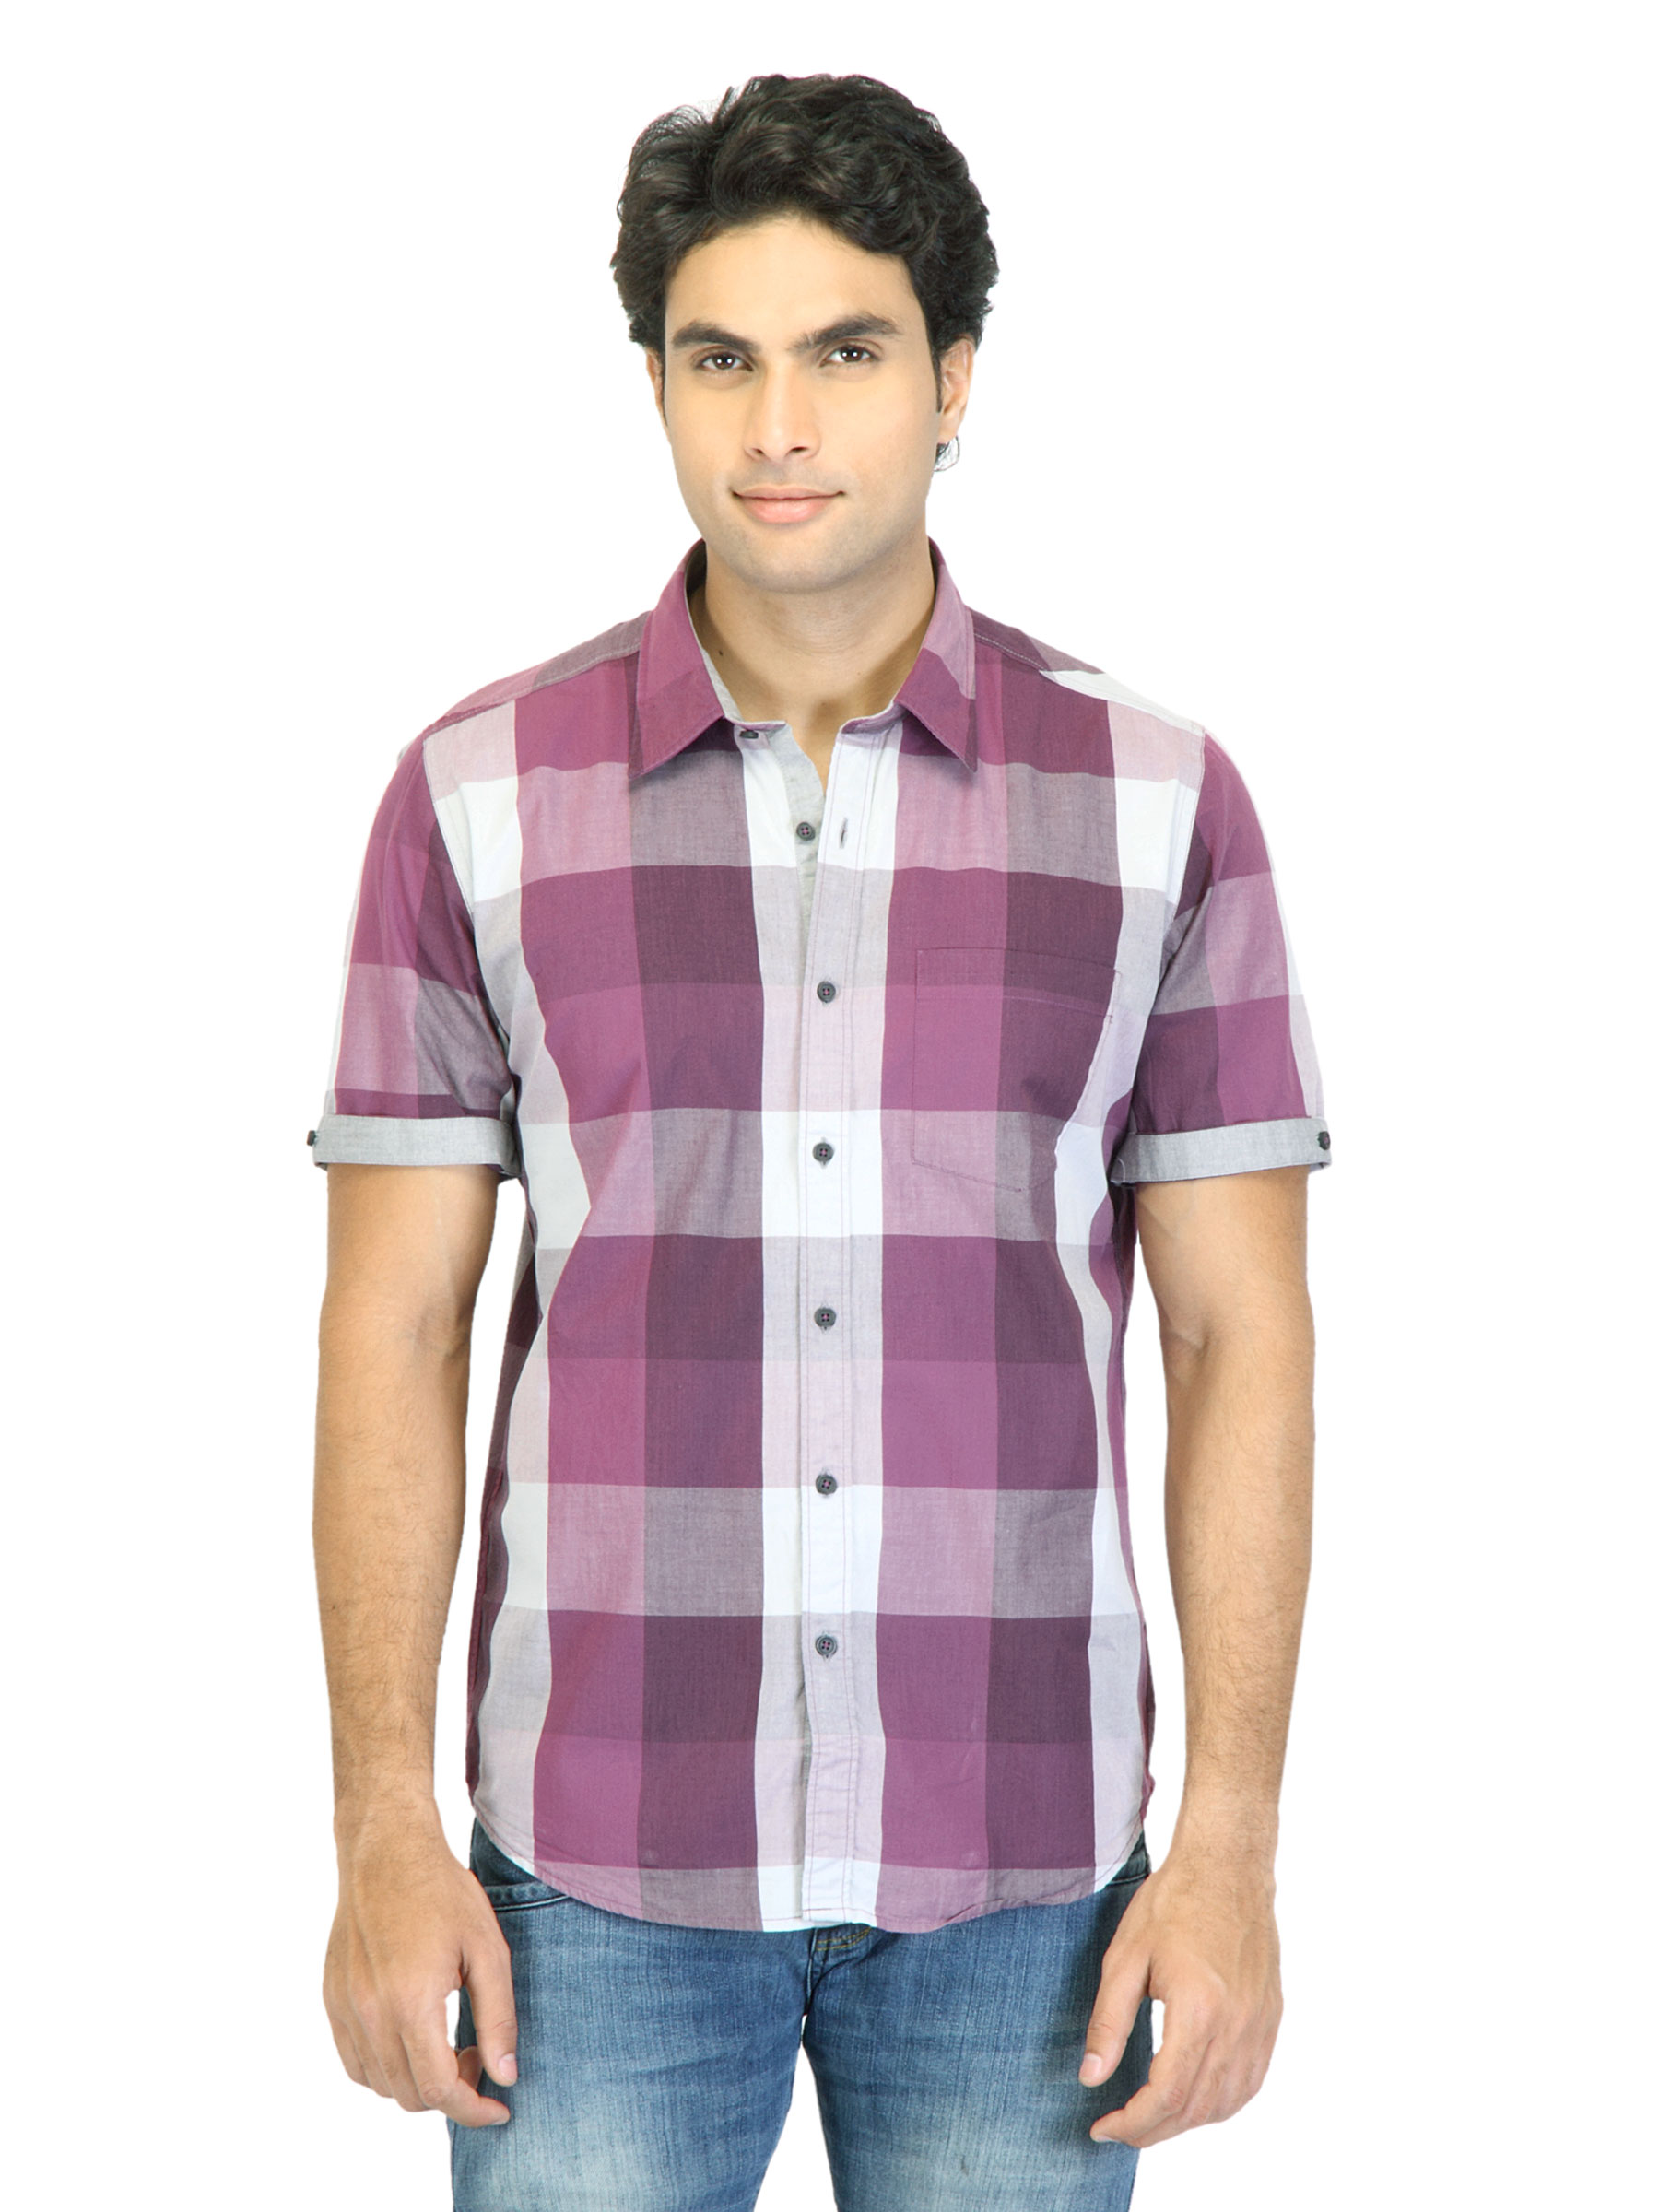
Turtle Men Check Purple Shirt
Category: Apparel / Topwear / Shirts
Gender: Men
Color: Purple
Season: Summer 2012
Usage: Casual